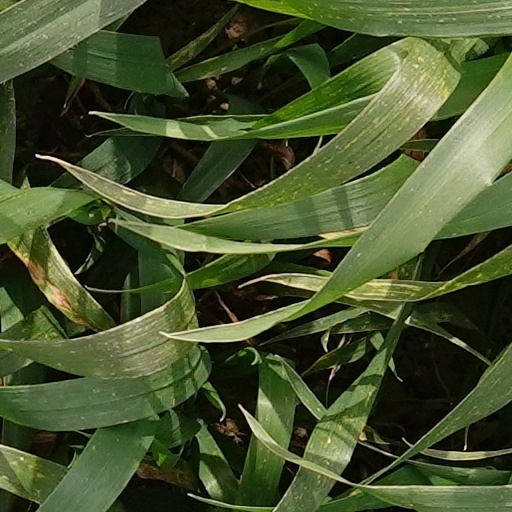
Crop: wheat